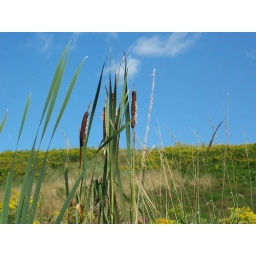
I love the blue sky in this photo!